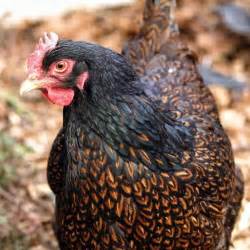
Label: chicken